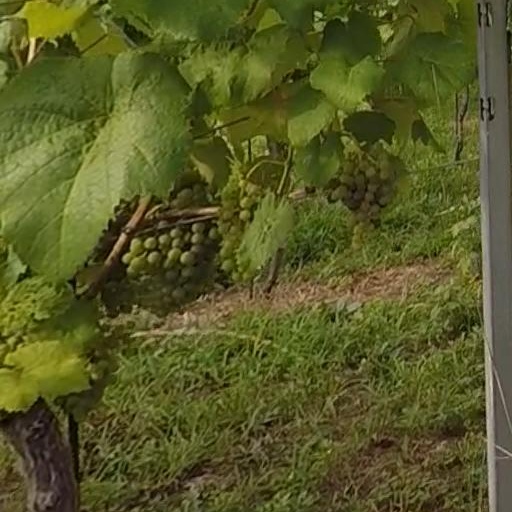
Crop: grape